French law on secularity and conspicuous religious symbols in schools

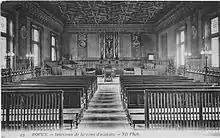
A cross in a French law court before 1905

Civil servants are expected to stay neutral with respect to politics or religion when they discharge their duties. More generally, they are expected to keep a certain reserve and not make comments or demonstrations that may be interpreted as political, religious, or other bias in the course of their duties or as an endorsement of particular religious or partisan political views by the government. Teaching personnel in government-operated schools must not, by law, endorse any political or religious point of view; they may also face sanctions for wearing overt religious symbols.